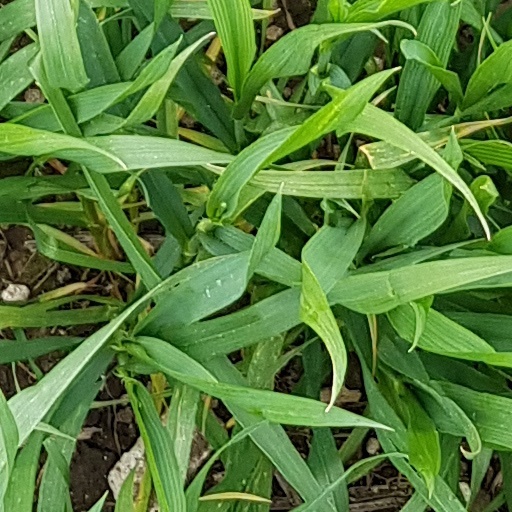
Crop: wheat